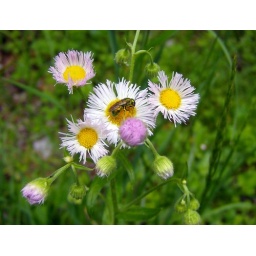
A bed in a flower